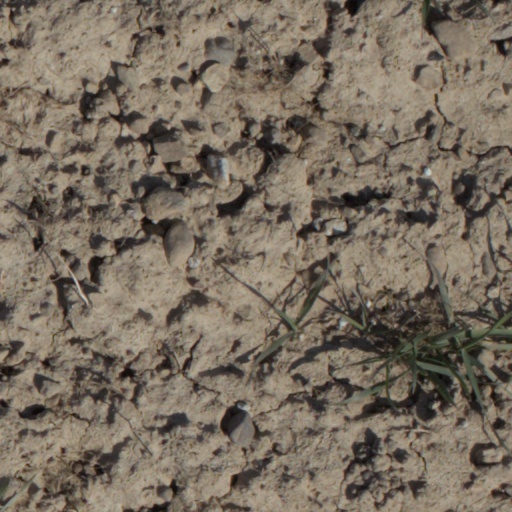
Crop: wheat